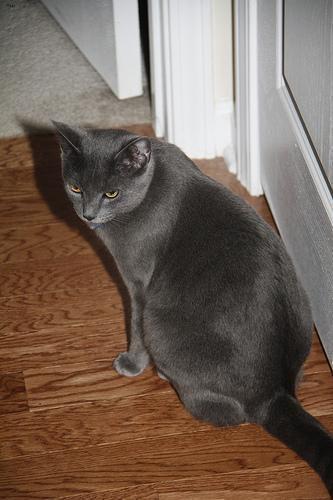
Russian Blue